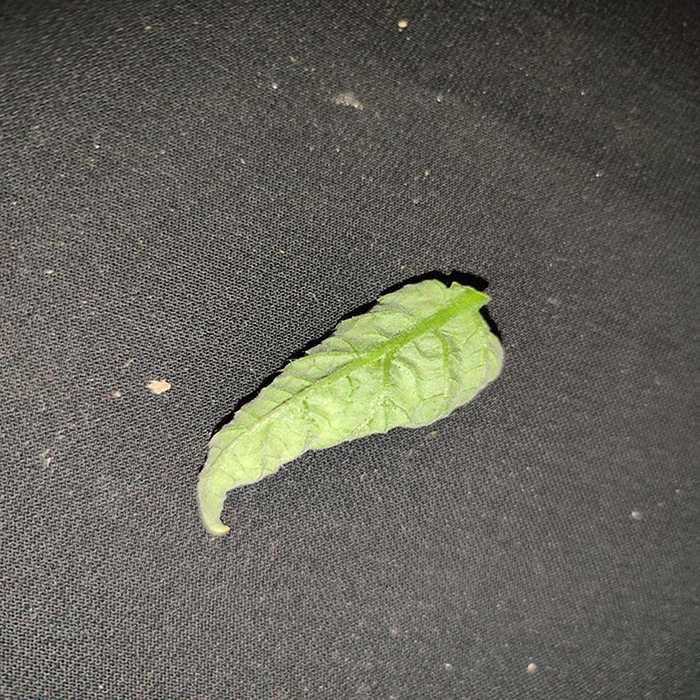
Plant: Tomato
Label: Tomato leaf curl virus